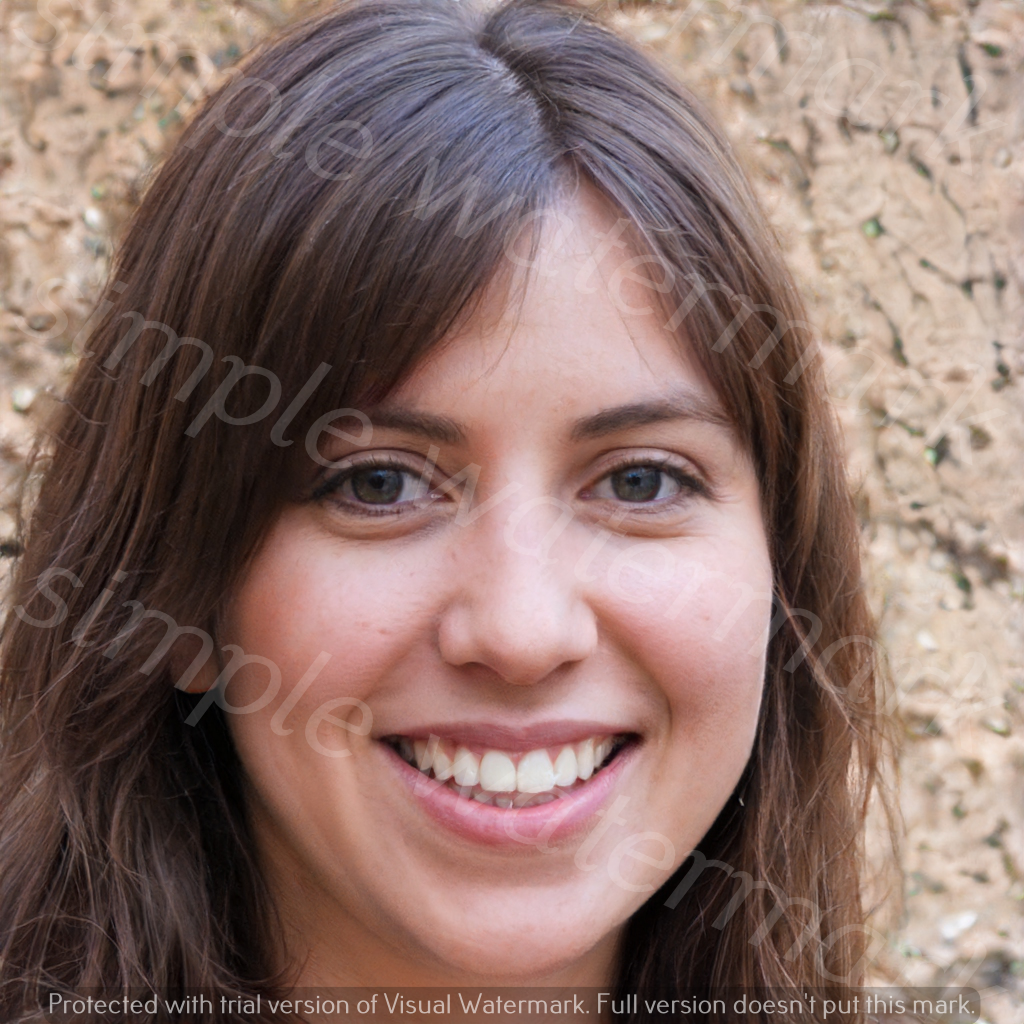
Label: Watermark